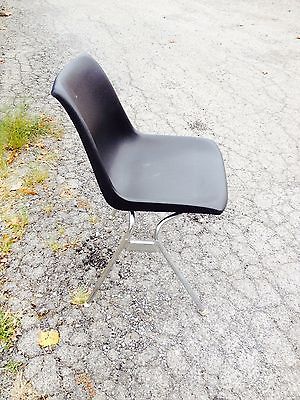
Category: chair